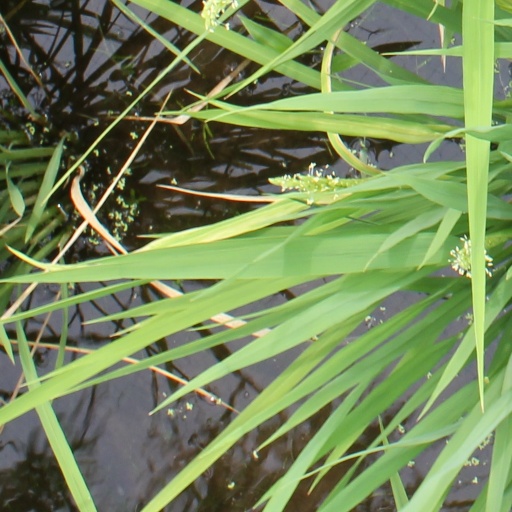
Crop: rice